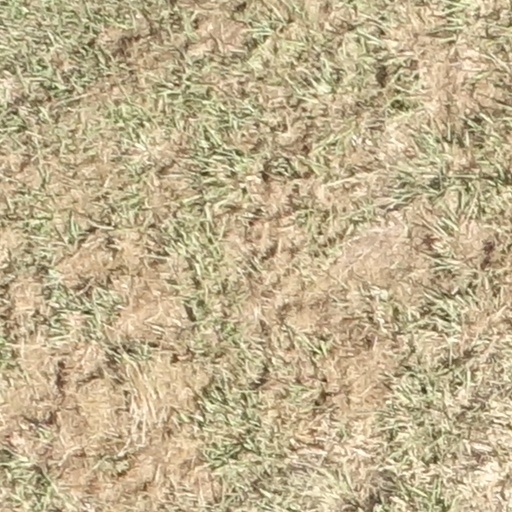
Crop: sorghum